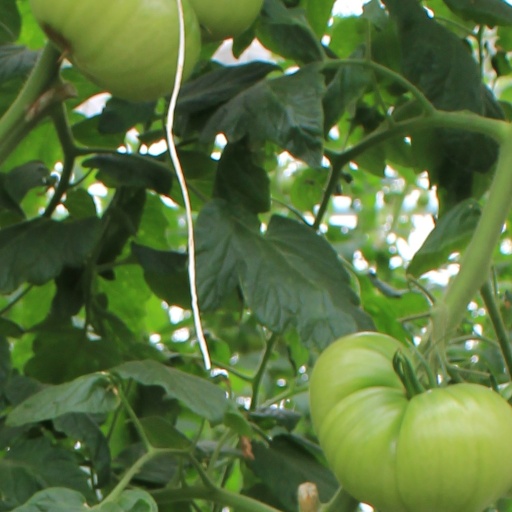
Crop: tomato